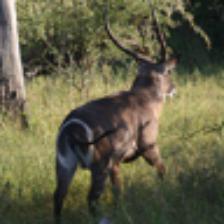
Label: NonHuman